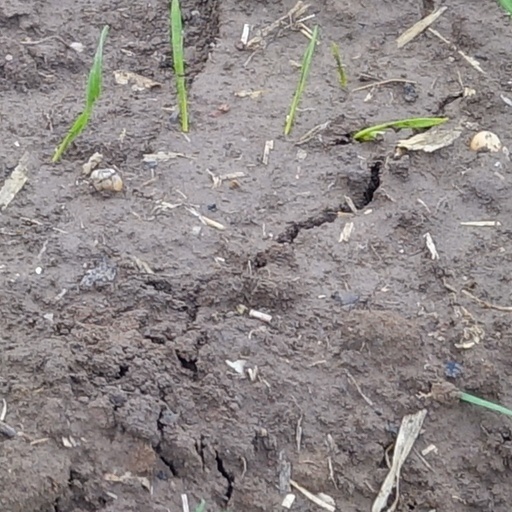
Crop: wheat